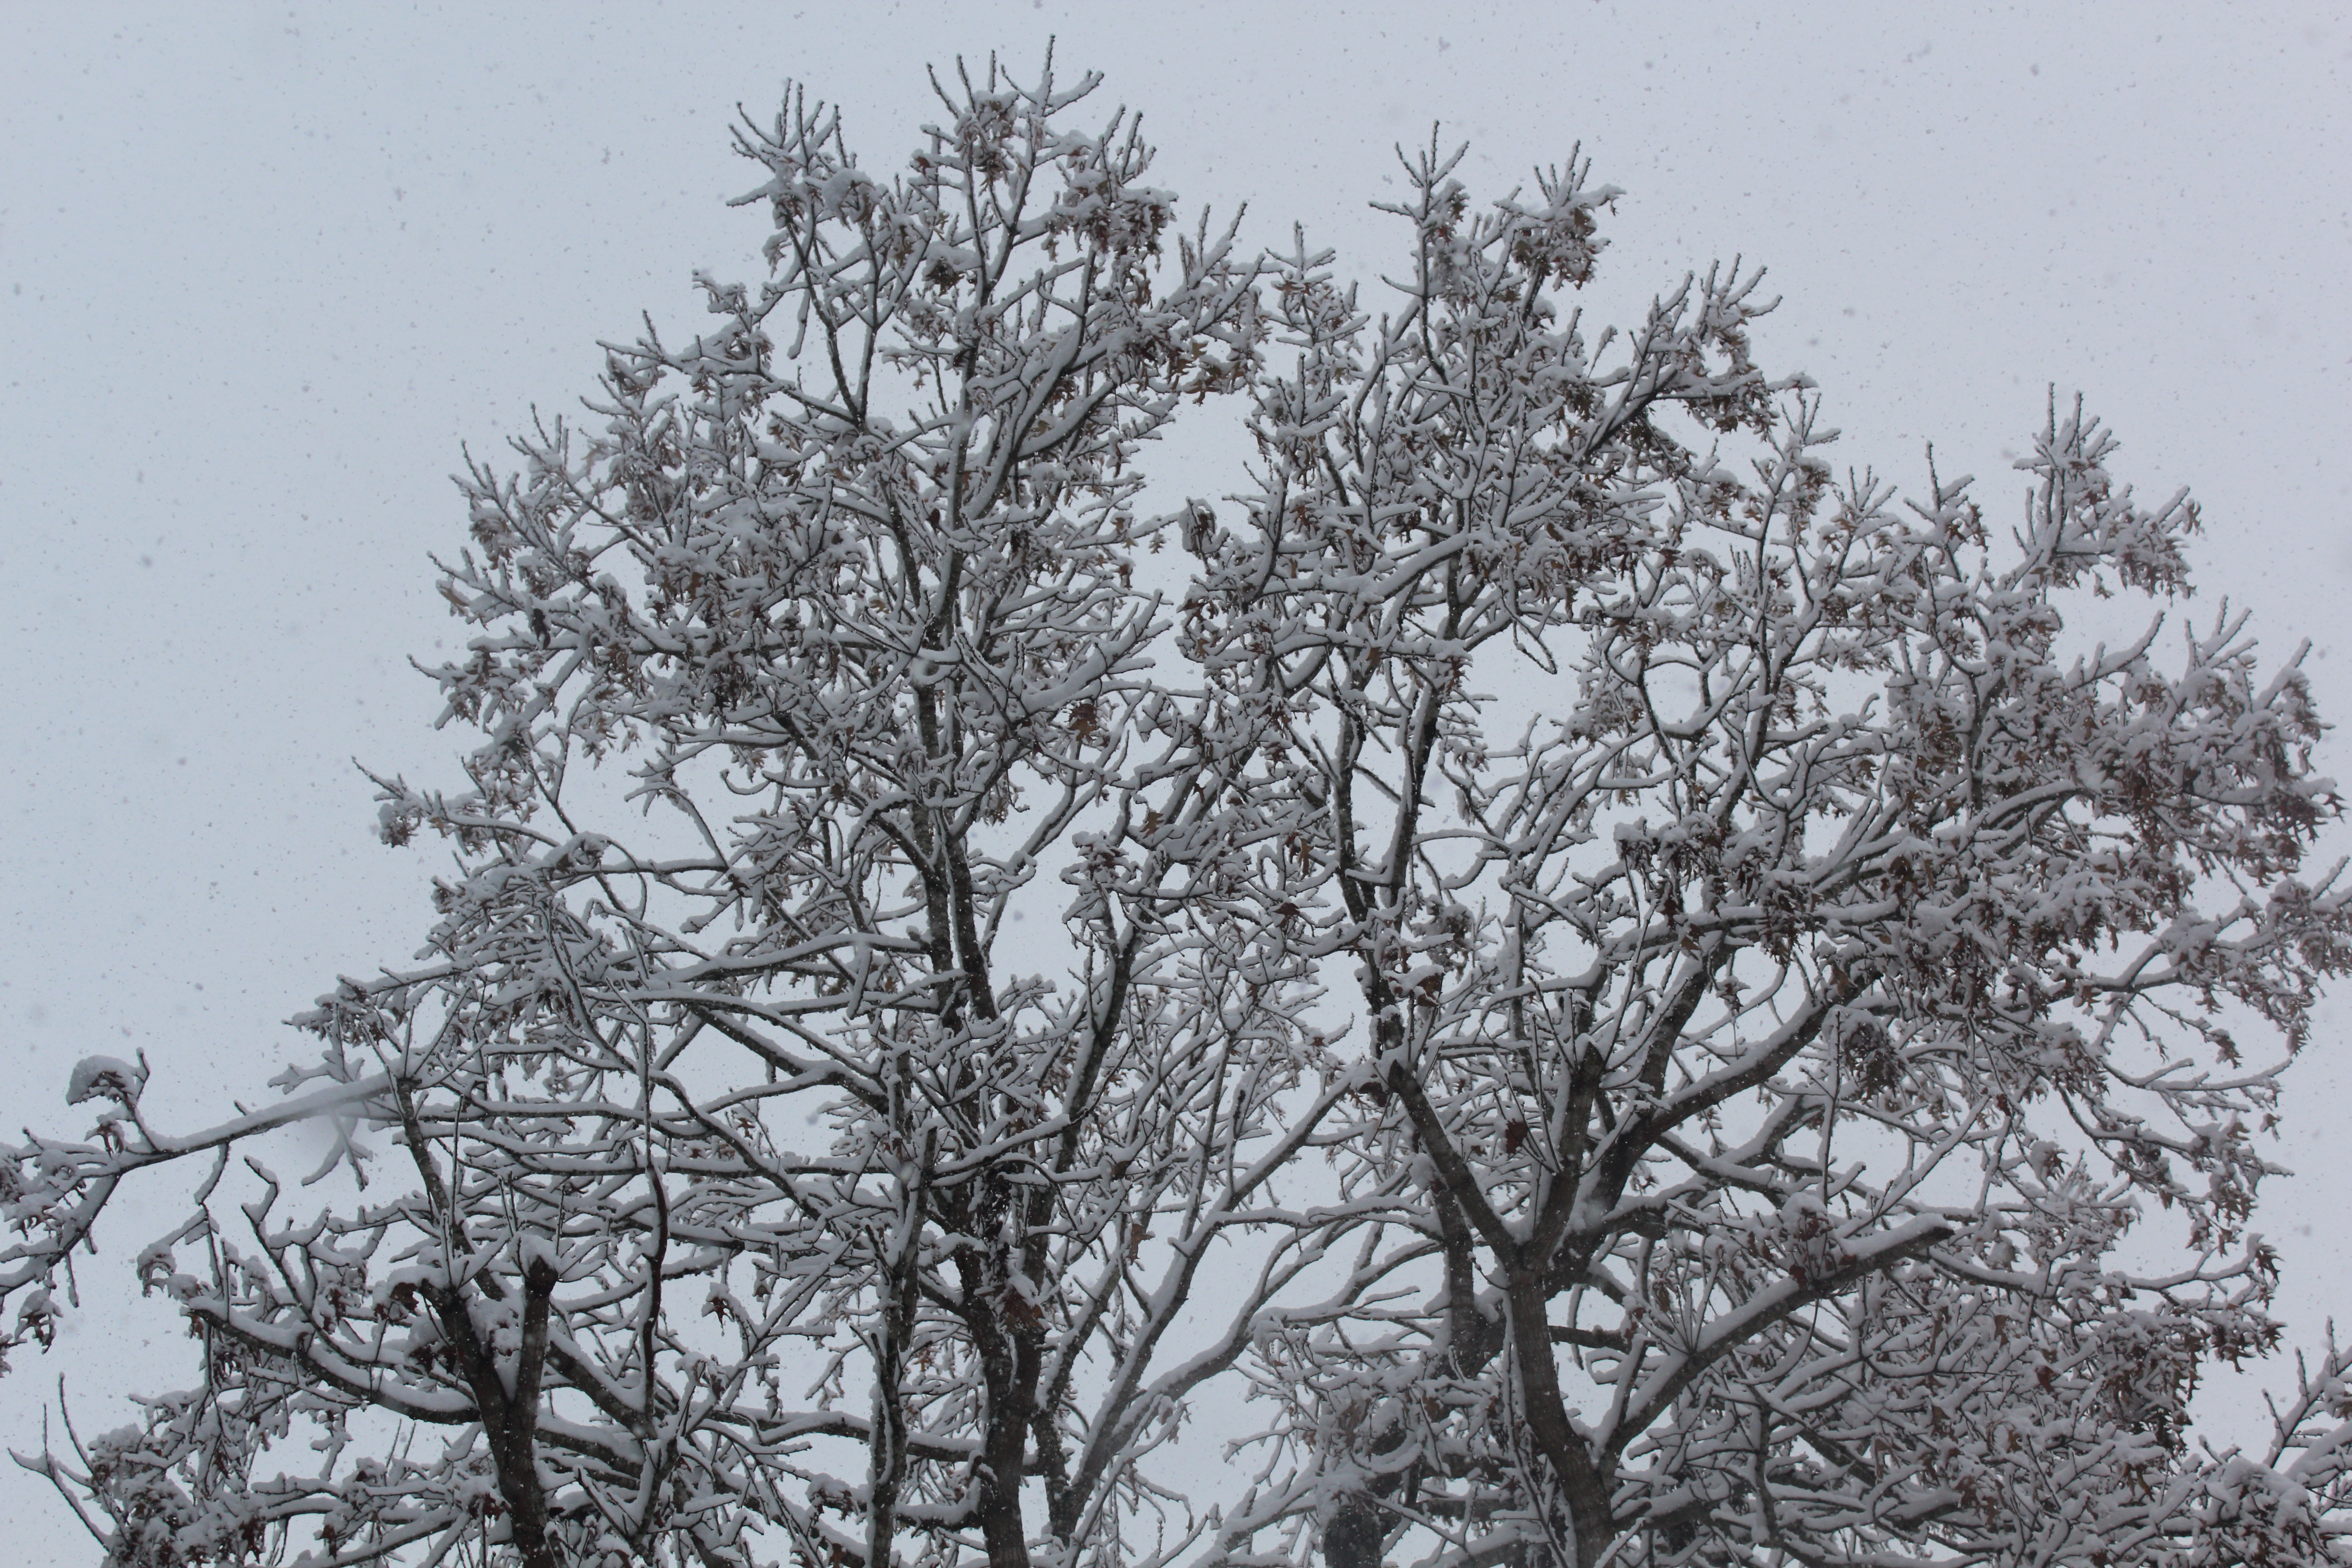
winter, snow, trees, sky, branch, tree, frost, freezing, black and white, twig, blossom